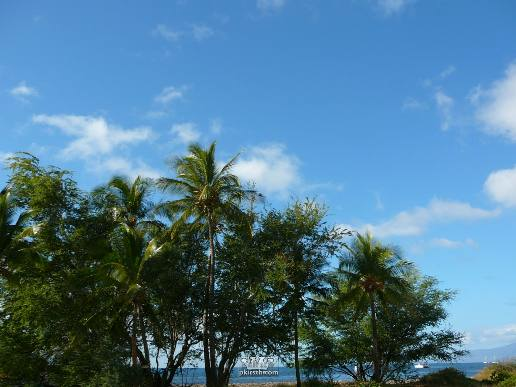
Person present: No